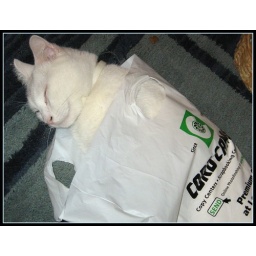
Cat sleeping in a Cord Camera bag